William T. O'Higgins

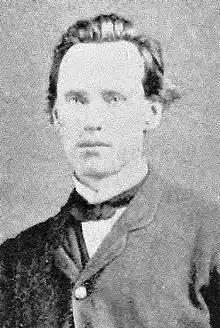
William T. O'Higgins

Born William T. Higgins in 1829 near the border of counties Leitrim and Longford, Ireland, he later took the last name of his uncle (Bishop William O'Higgins (1793-1853)), styled O'Higgins, after the royals. After studying in Maynooth at the Royal College of St. Patrick's, he was sent to British Guiana in the West Indies. He arrived in Philadelphia on May 23, 1857 and joined the Archdiocese of Cincinnati. From 1860 to 1861, he was the assistant to Rev. Richard Gilmour at St. Patrick's in Cincinnati.